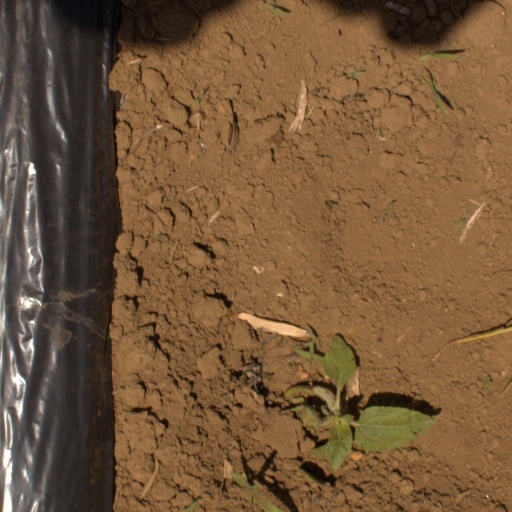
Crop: Jerusalem artichoke